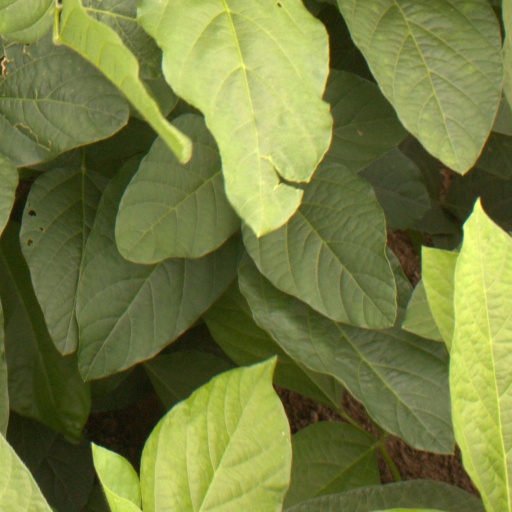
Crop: soybean